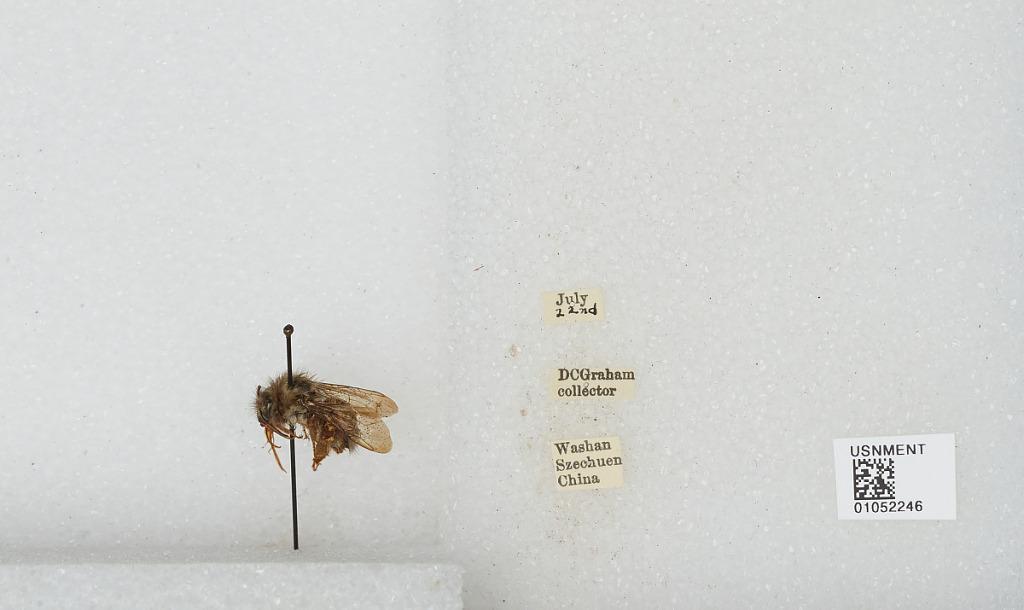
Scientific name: Bombus sp.
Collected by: D. Graham
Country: China
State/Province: Sichuan
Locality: Washan